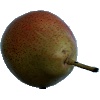
Label: pear_forelle